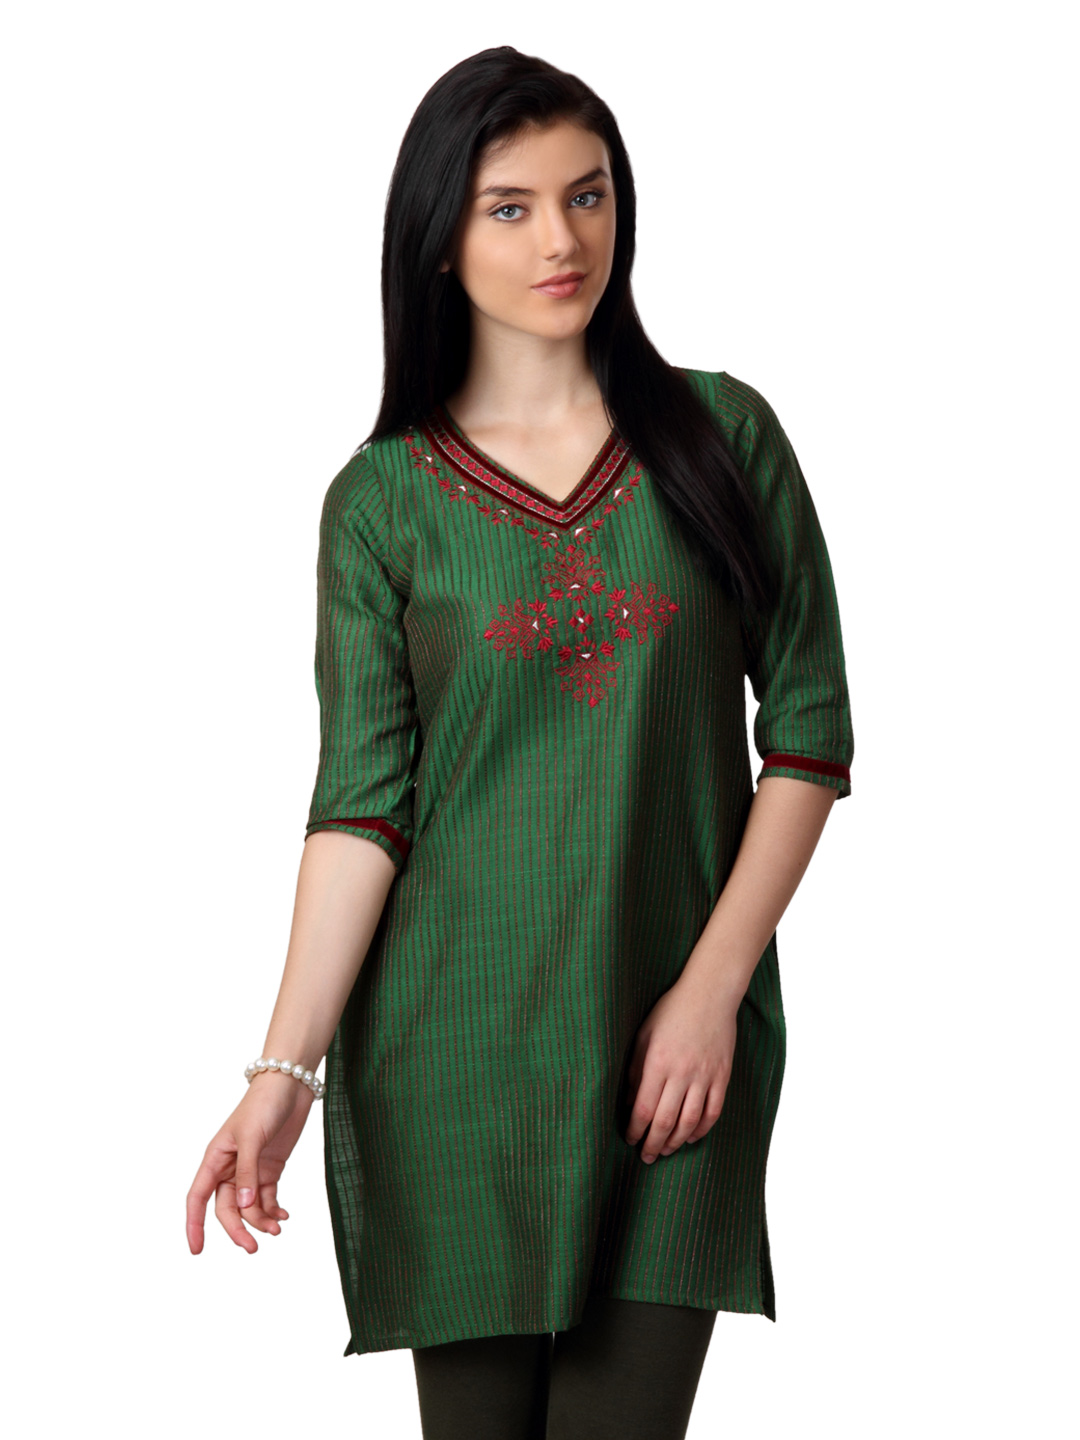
ALayna Women Green Kurta
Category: Apparel / Topwear / Kurtas
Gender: Women
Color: Green
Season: Summer 2012
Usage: Ethnic